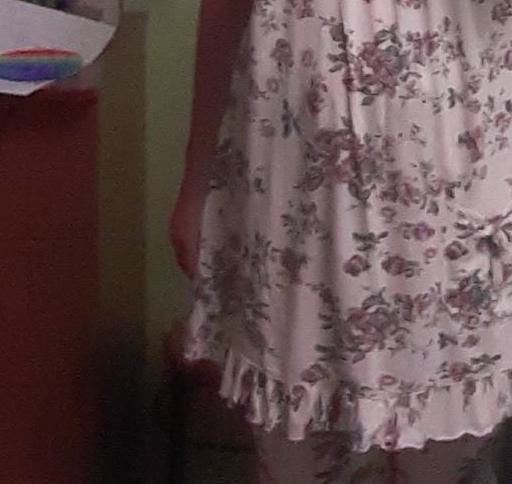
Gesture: no_gesture